Tomasz Gizbert-Studnicki

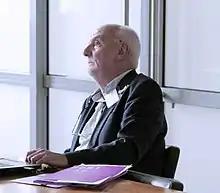
Gizbert-Studnicki (2019)

Tomasz Gizbert-Studnicki (born 1948) is a Polish jurist and professor of legal sciences specializing in legal theory, Head of the Department of Legal Theory at the Faculty of Law and Administration of the Jagiellonian University, legal counsel, co-founder and senior partner in the SPCG law firm, who was also an activist of the democratic opposition in the Polish People's Republic.